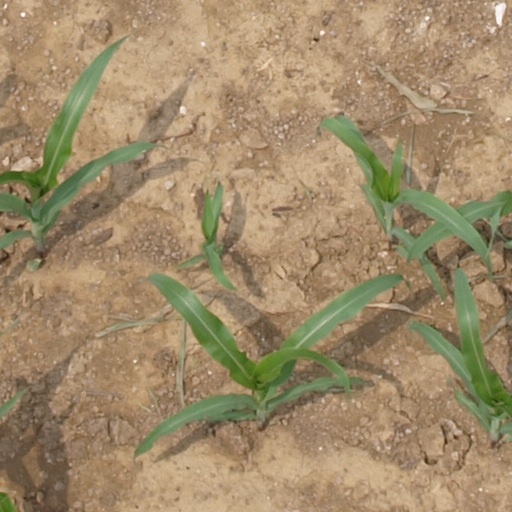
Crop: maize; corn